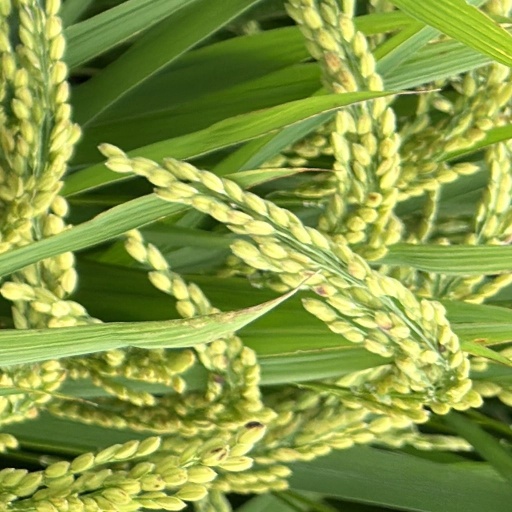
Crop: rice